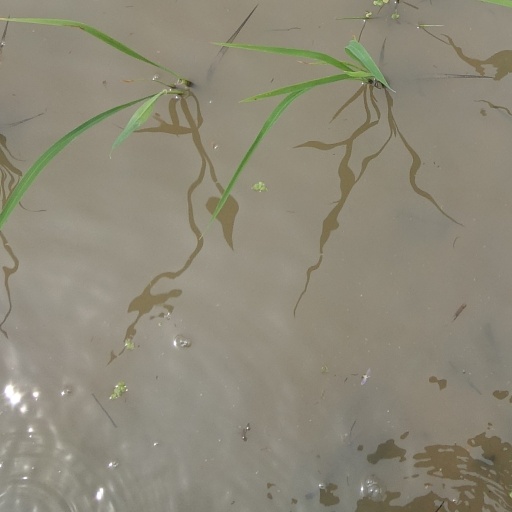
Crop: rice